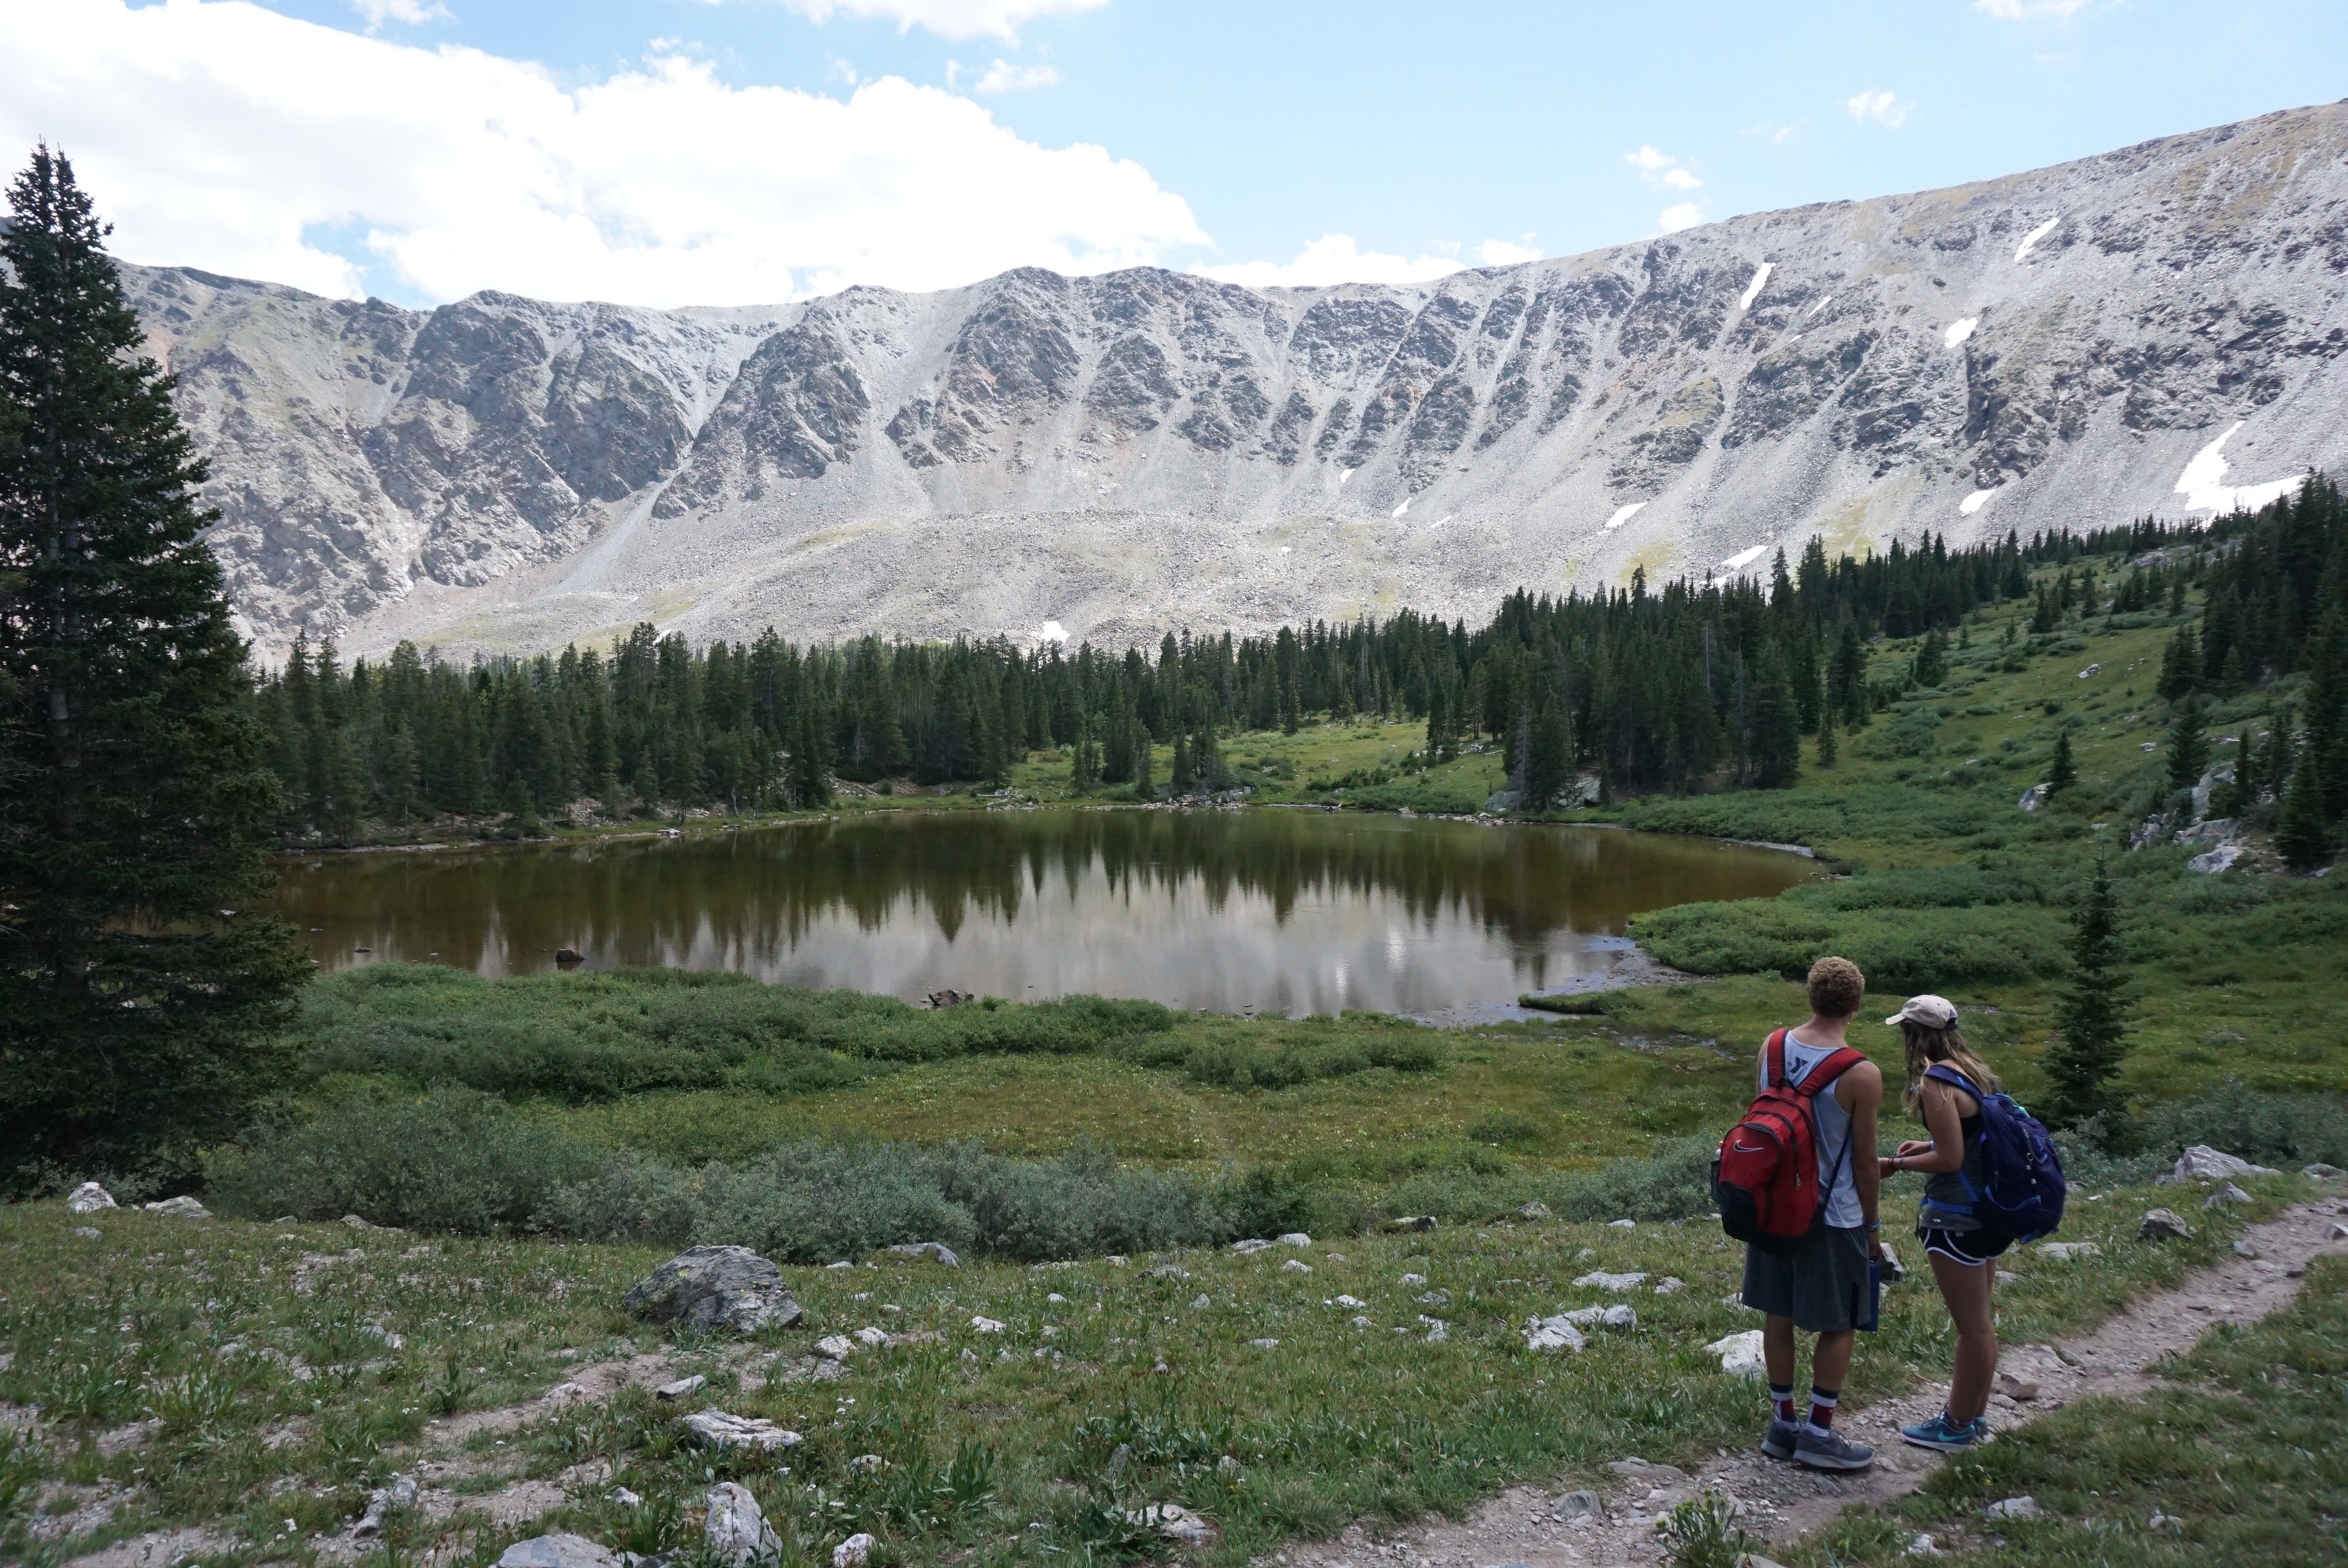
wilderness, lake, mountain, nature reserve, outdoor recreation, tarn, ridge, mountain range, mount scenery, hiking, moraine, reflection, adventure, glacial lake, national park, alps, valley, fell, tree, cirque, backpacking, bank, meadow, recreation, landscape, watercourse, trail, glacial landform